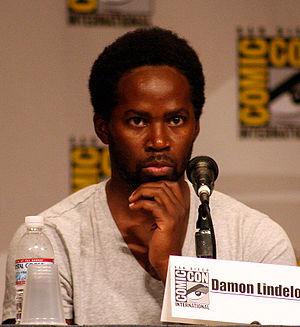
Michael Dawson est un personnage fictif du feuilleton télévisé Lost : Les Disparus. Il est interprété par l'acteur Harold Perrineau Jr..
Harold Perrineau, Jr. est un acteur américain, né le 7 août 1963 à Brooklyn. Il est connu pour ses rôles dans des séries télévisées, notamment pour son interprétation de Augustus Hill dans le feuilleton télévisé Oz et Michael Dawson dans la série Lost : Les Disparus.
Cet article présente les épisodes de la deuxième saison du feuilleton télévisé Lost : Les Disparus.